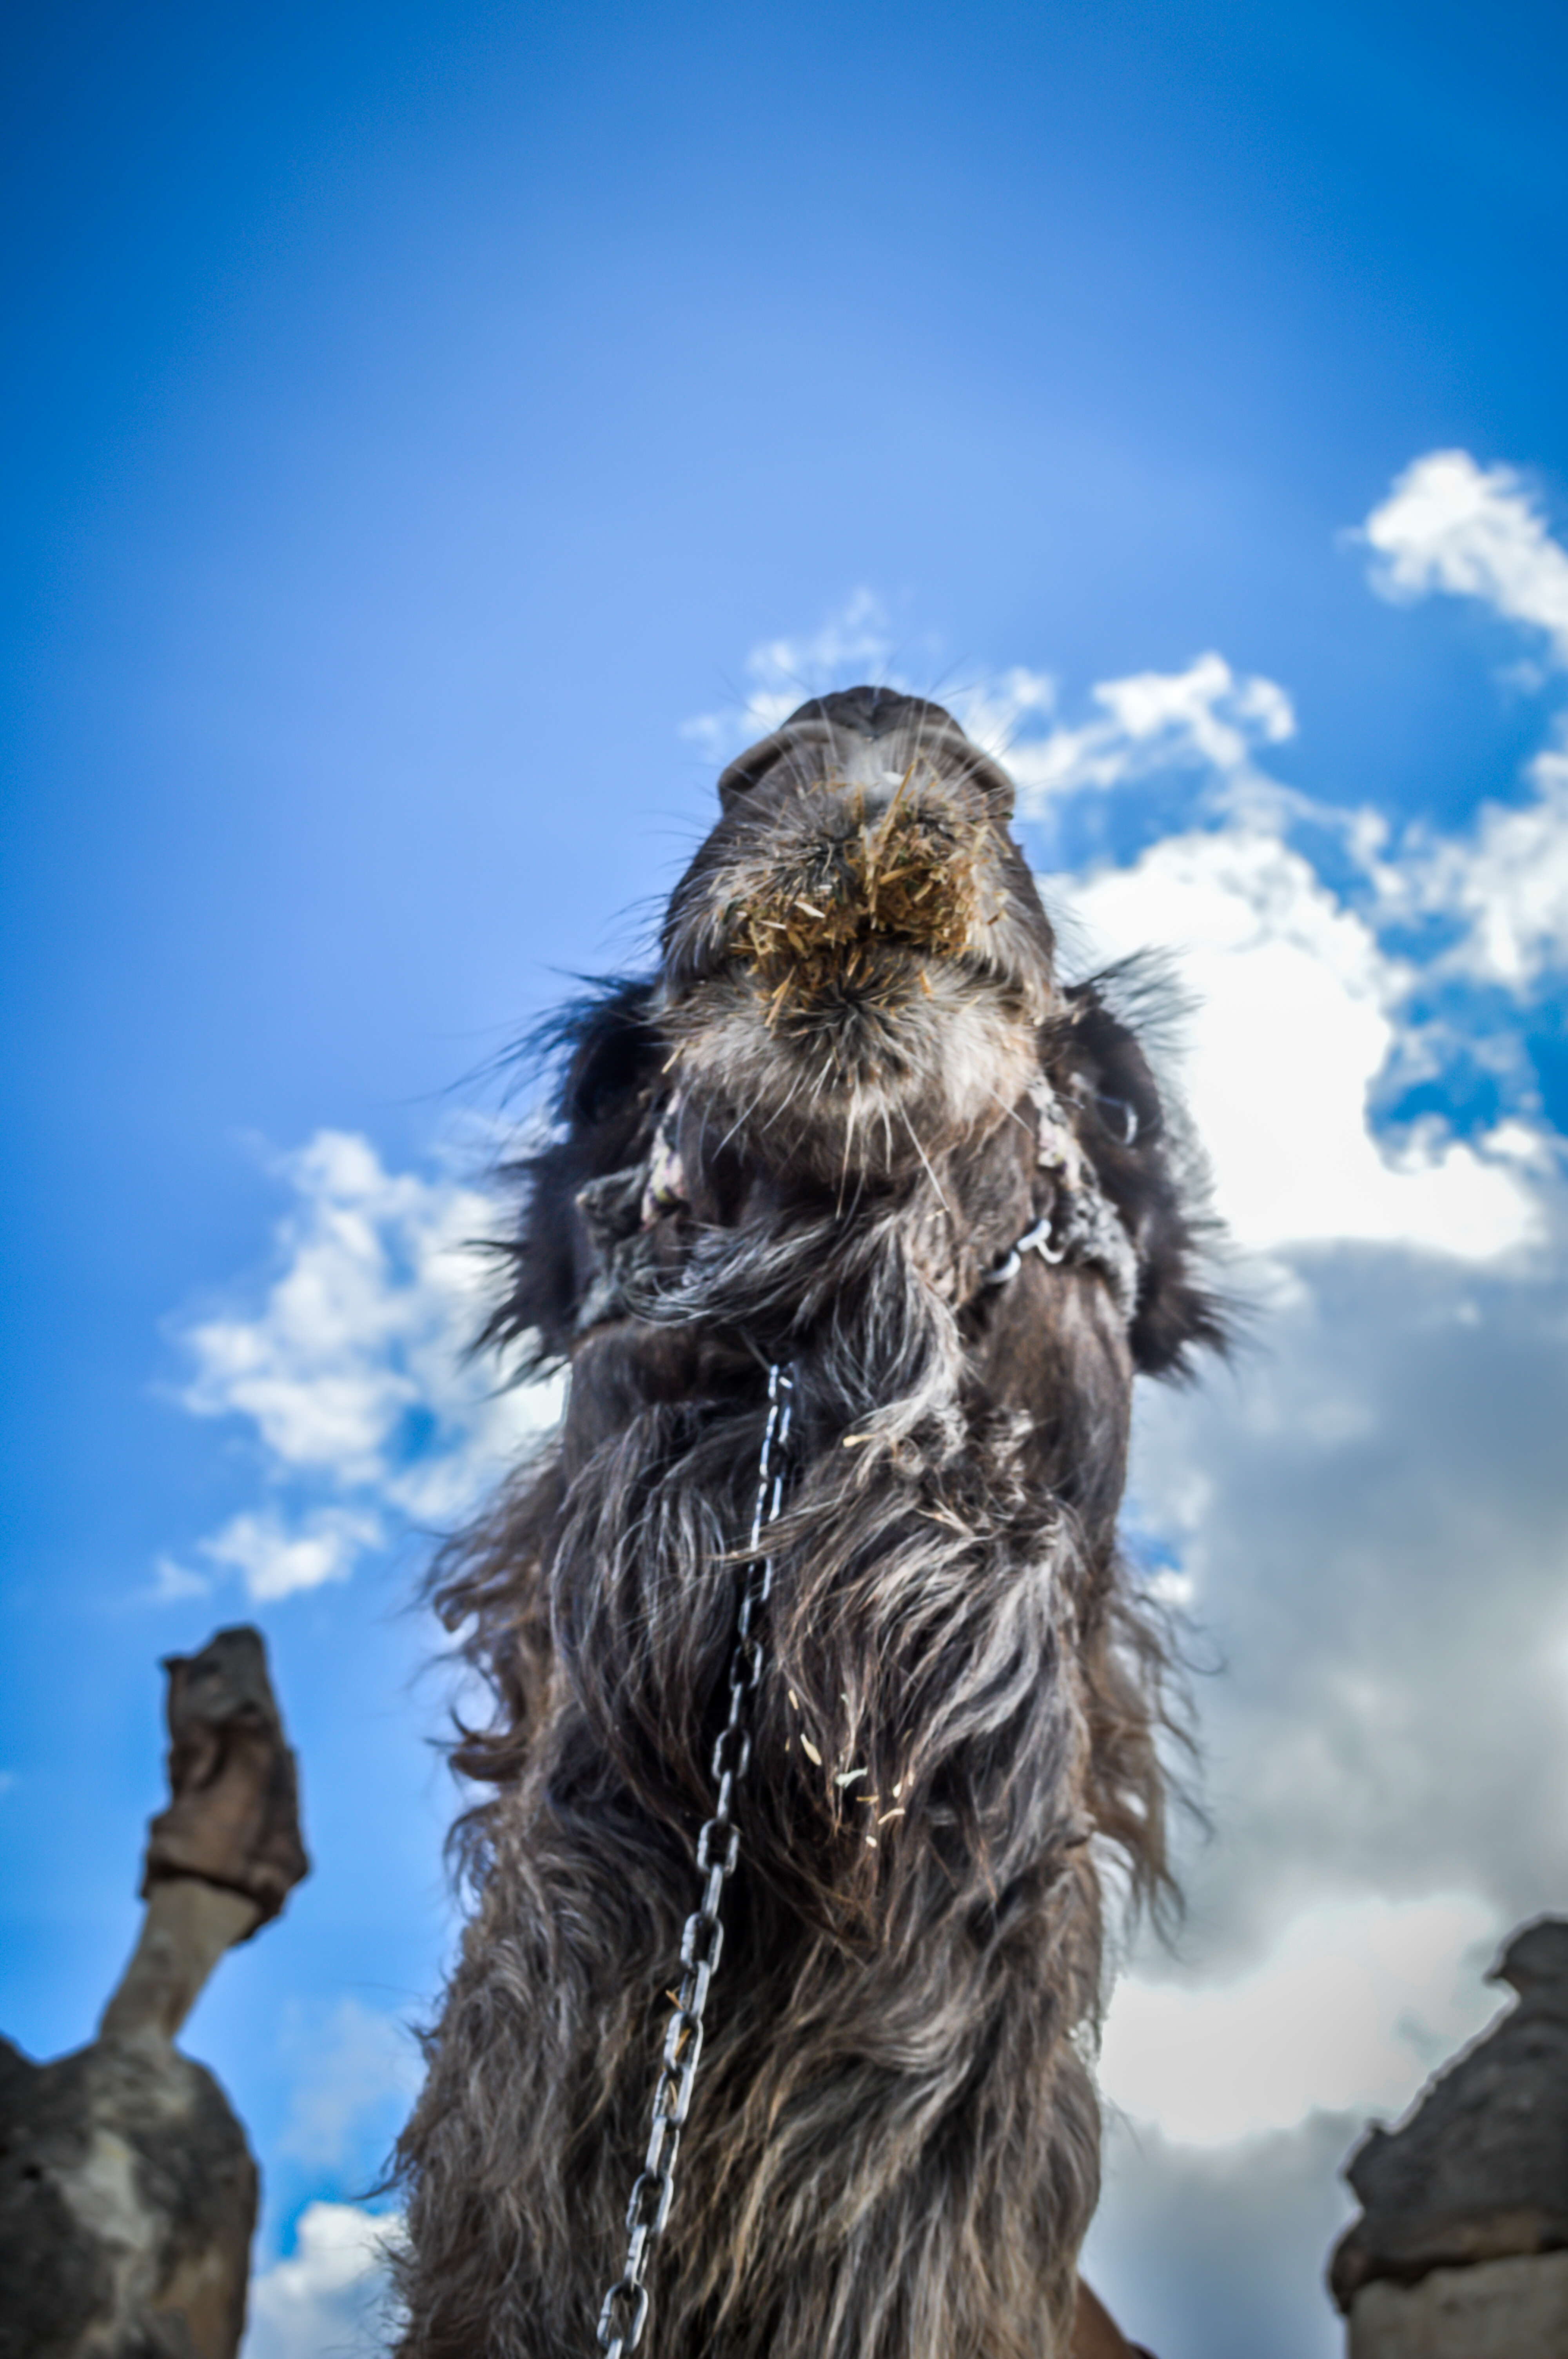
anatolia, ancient, asia, capadoccia, cappadocia, cappadokia, cave, chimney, chimneys, church, culture, fairy, famous, formation, geological, geology, goreme, hill, kapadokya, landscape, mountain, nature, outdoors, rock, sandstone, sky, stone, tourism, travel, turkey, turkish, twin, unesco, valley, volcanic, tree, photography, sporting group, long hair, fur, fictional character